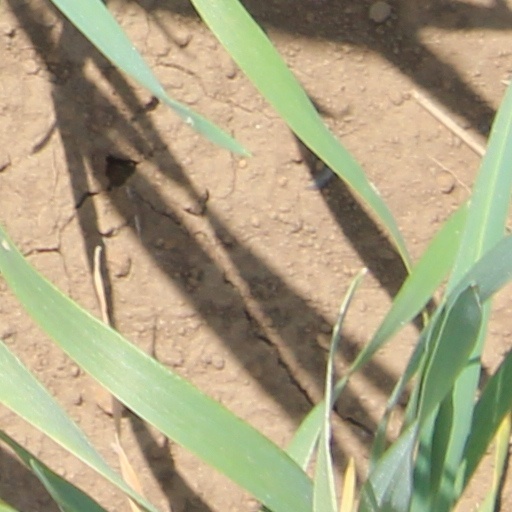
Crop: wheat